Jungle Jitters

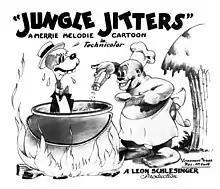
Lobby card

Jungle Jitters is a 1938 Warner Bros. "Merrie Melodies" cartoon directed by Friz Freleng. The short was released on February 19, 1938.